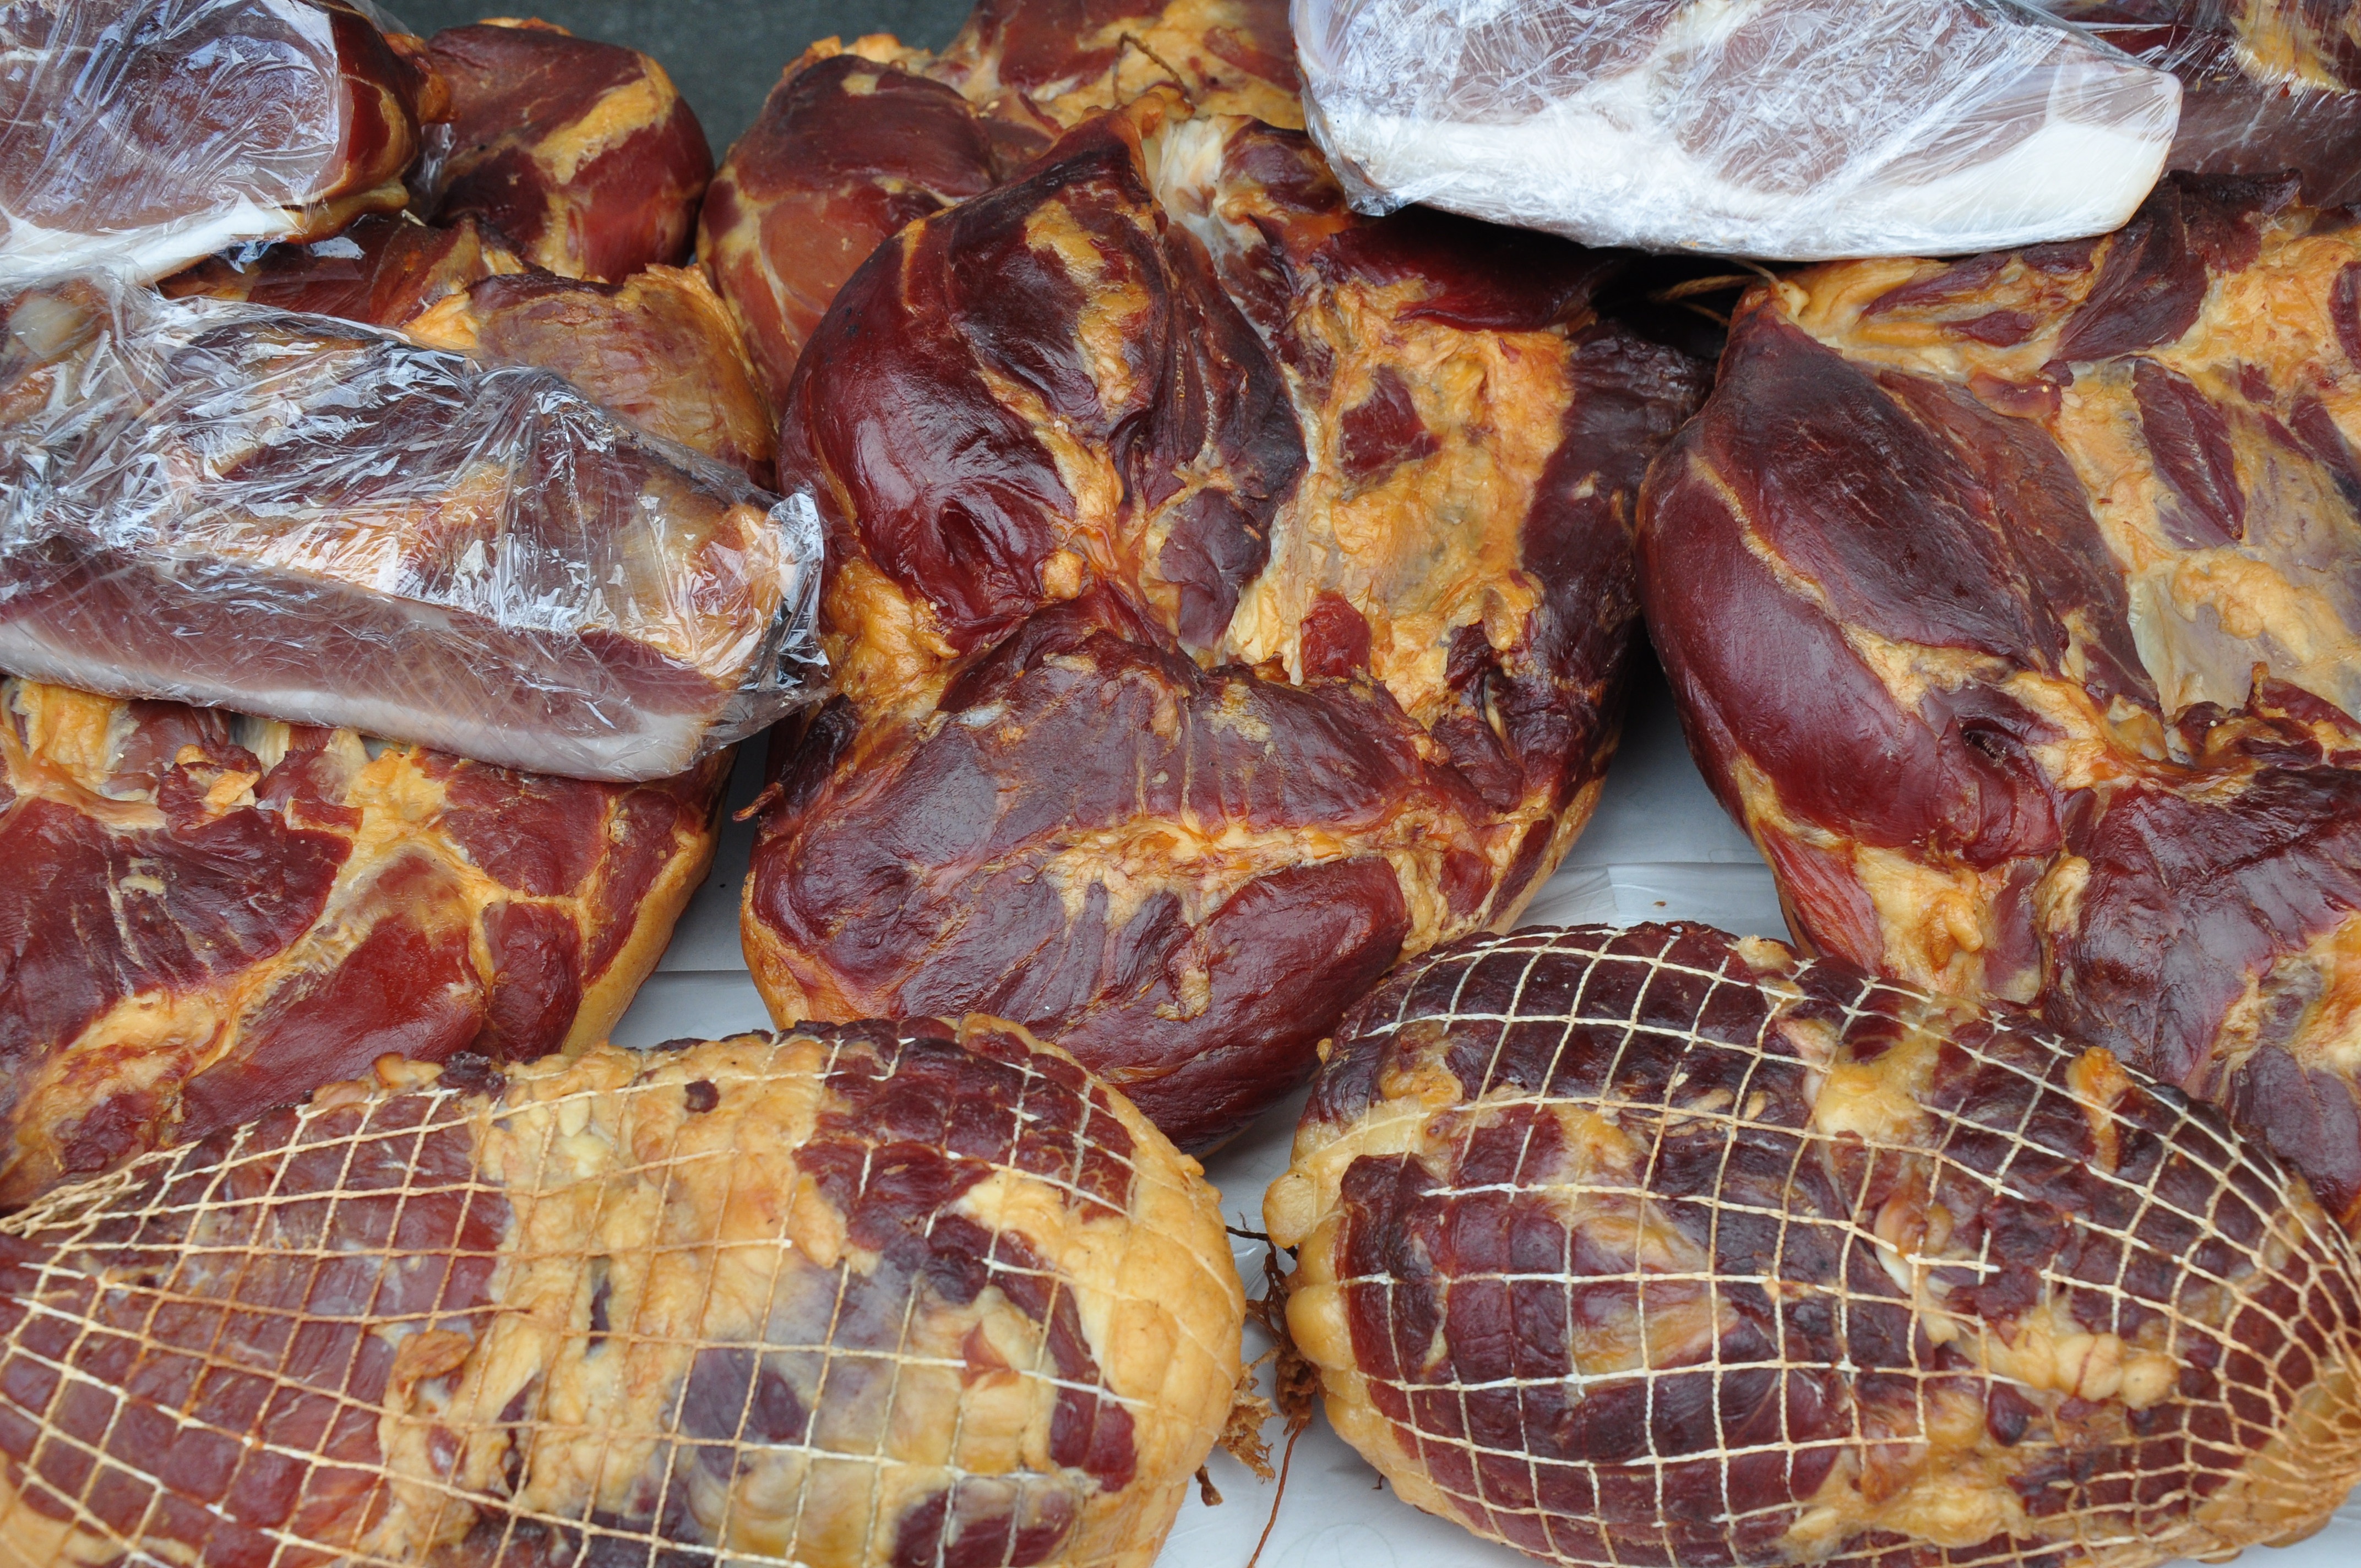
dish, meal, food, cooking, meat, cuisine, roasting, ham, smoked meat, grilling, salt cured meat